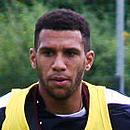
Age: 26